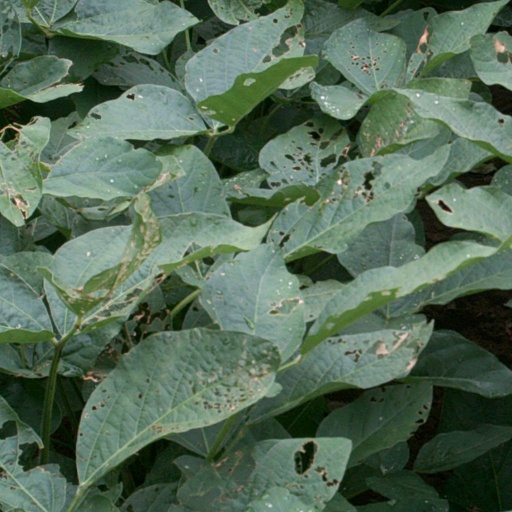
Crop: soybean